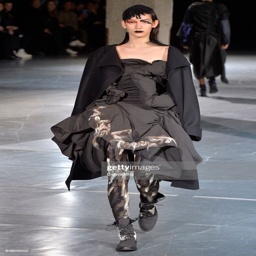
a model walks the runway at the fashion show during event .